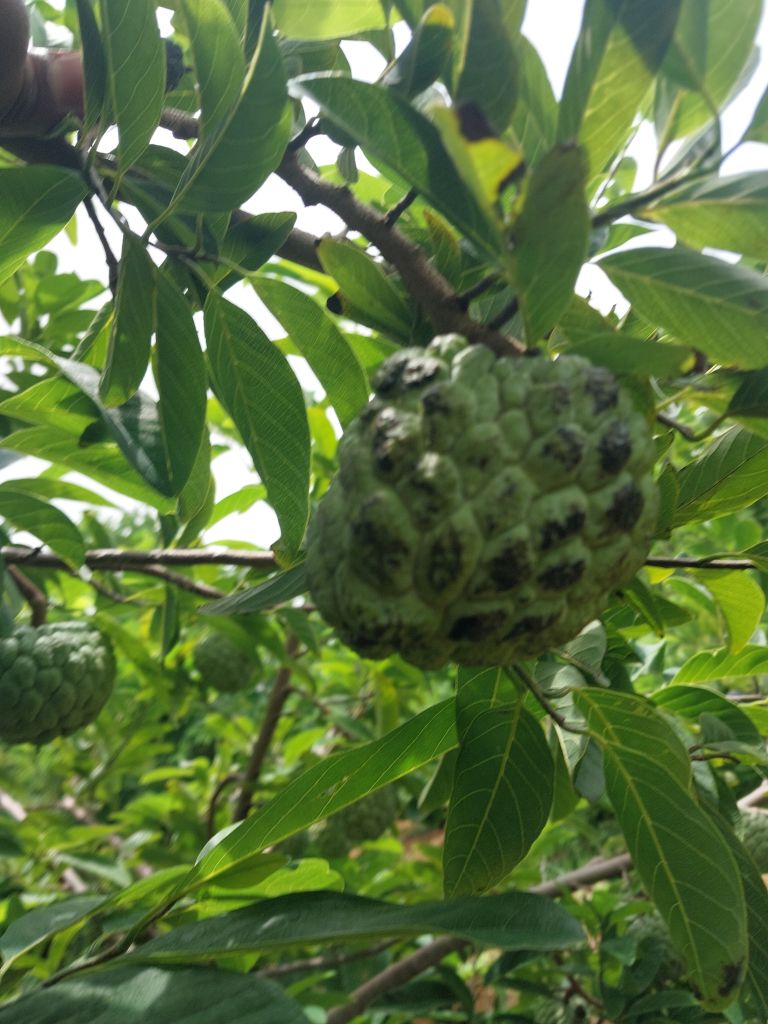
Disease label: Blank Canker